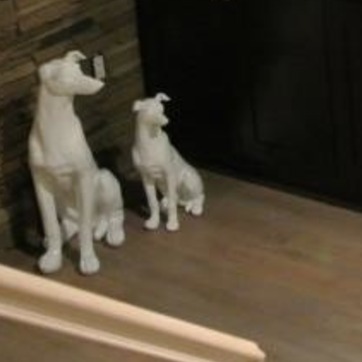
Material: ceramic